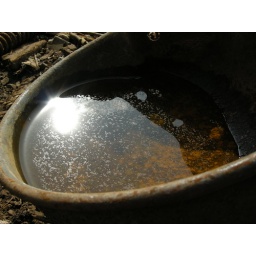
rusty old thang with water in it